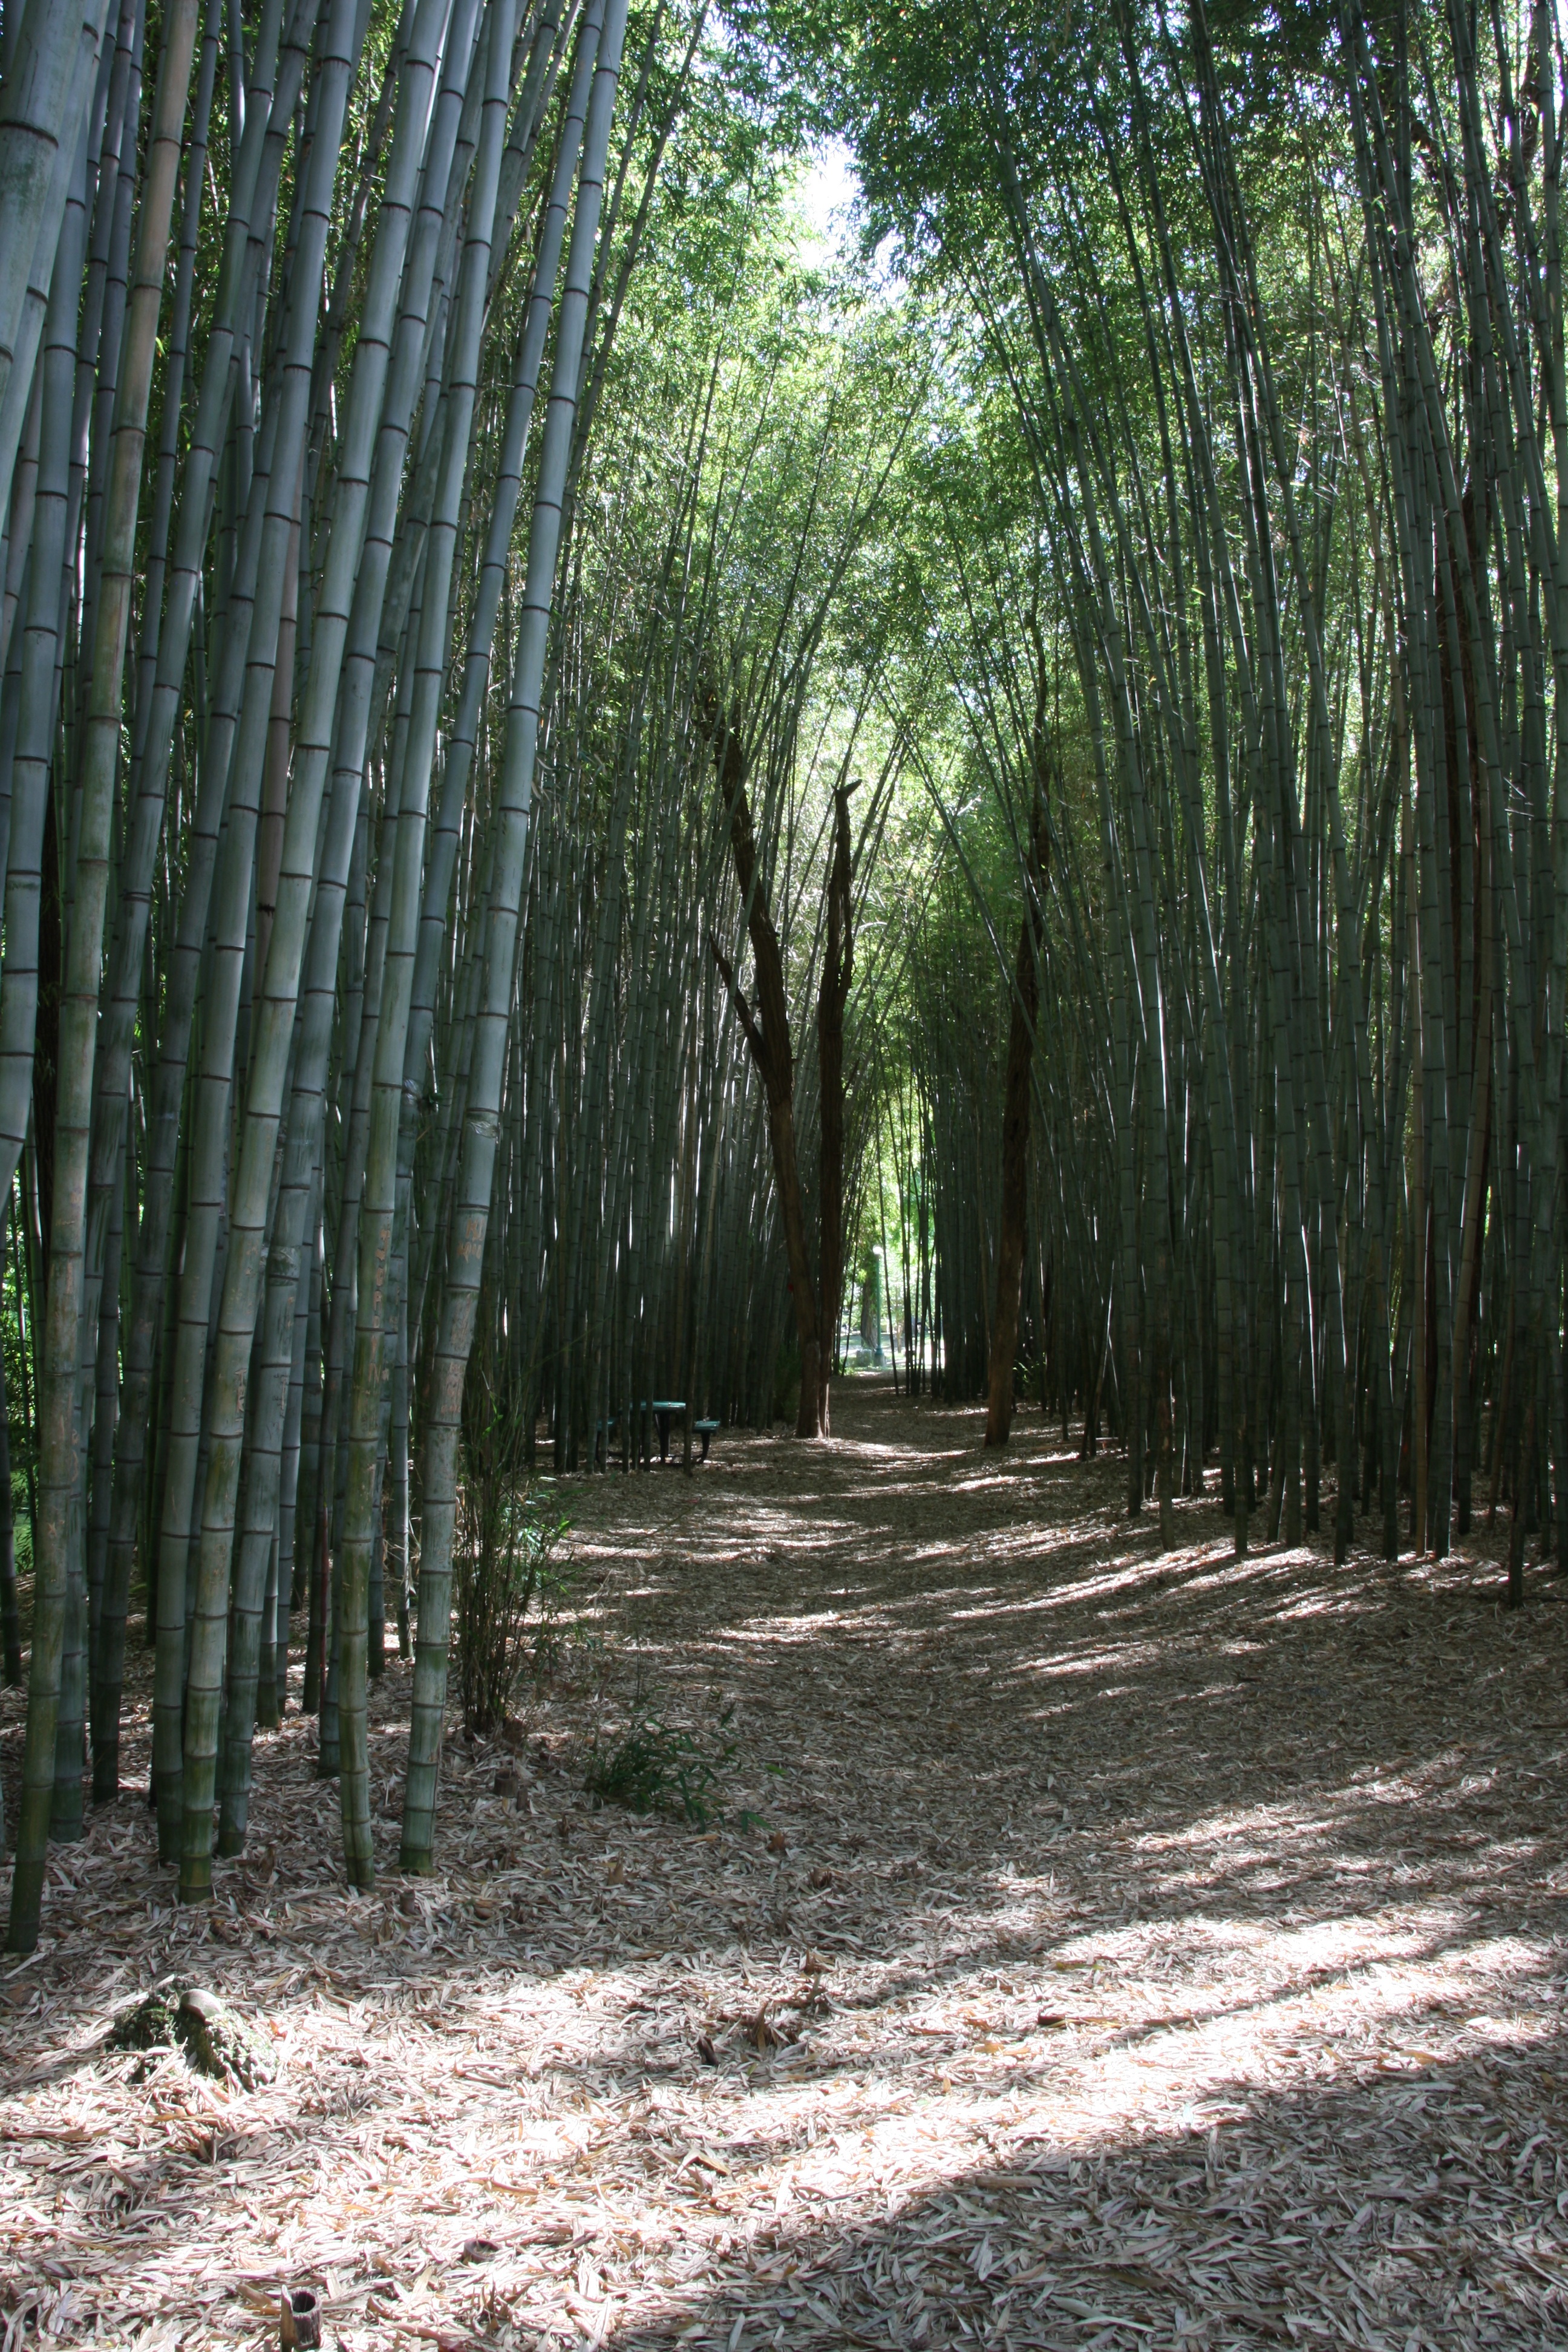
tree, forest, grass, plant, wood, sunlight, leaf, green, botany, deciduous, plantation, grove, woodland, habitat, bamboo, tropics, ecosystem, natural environment, woody plant, temperate coniferous forest